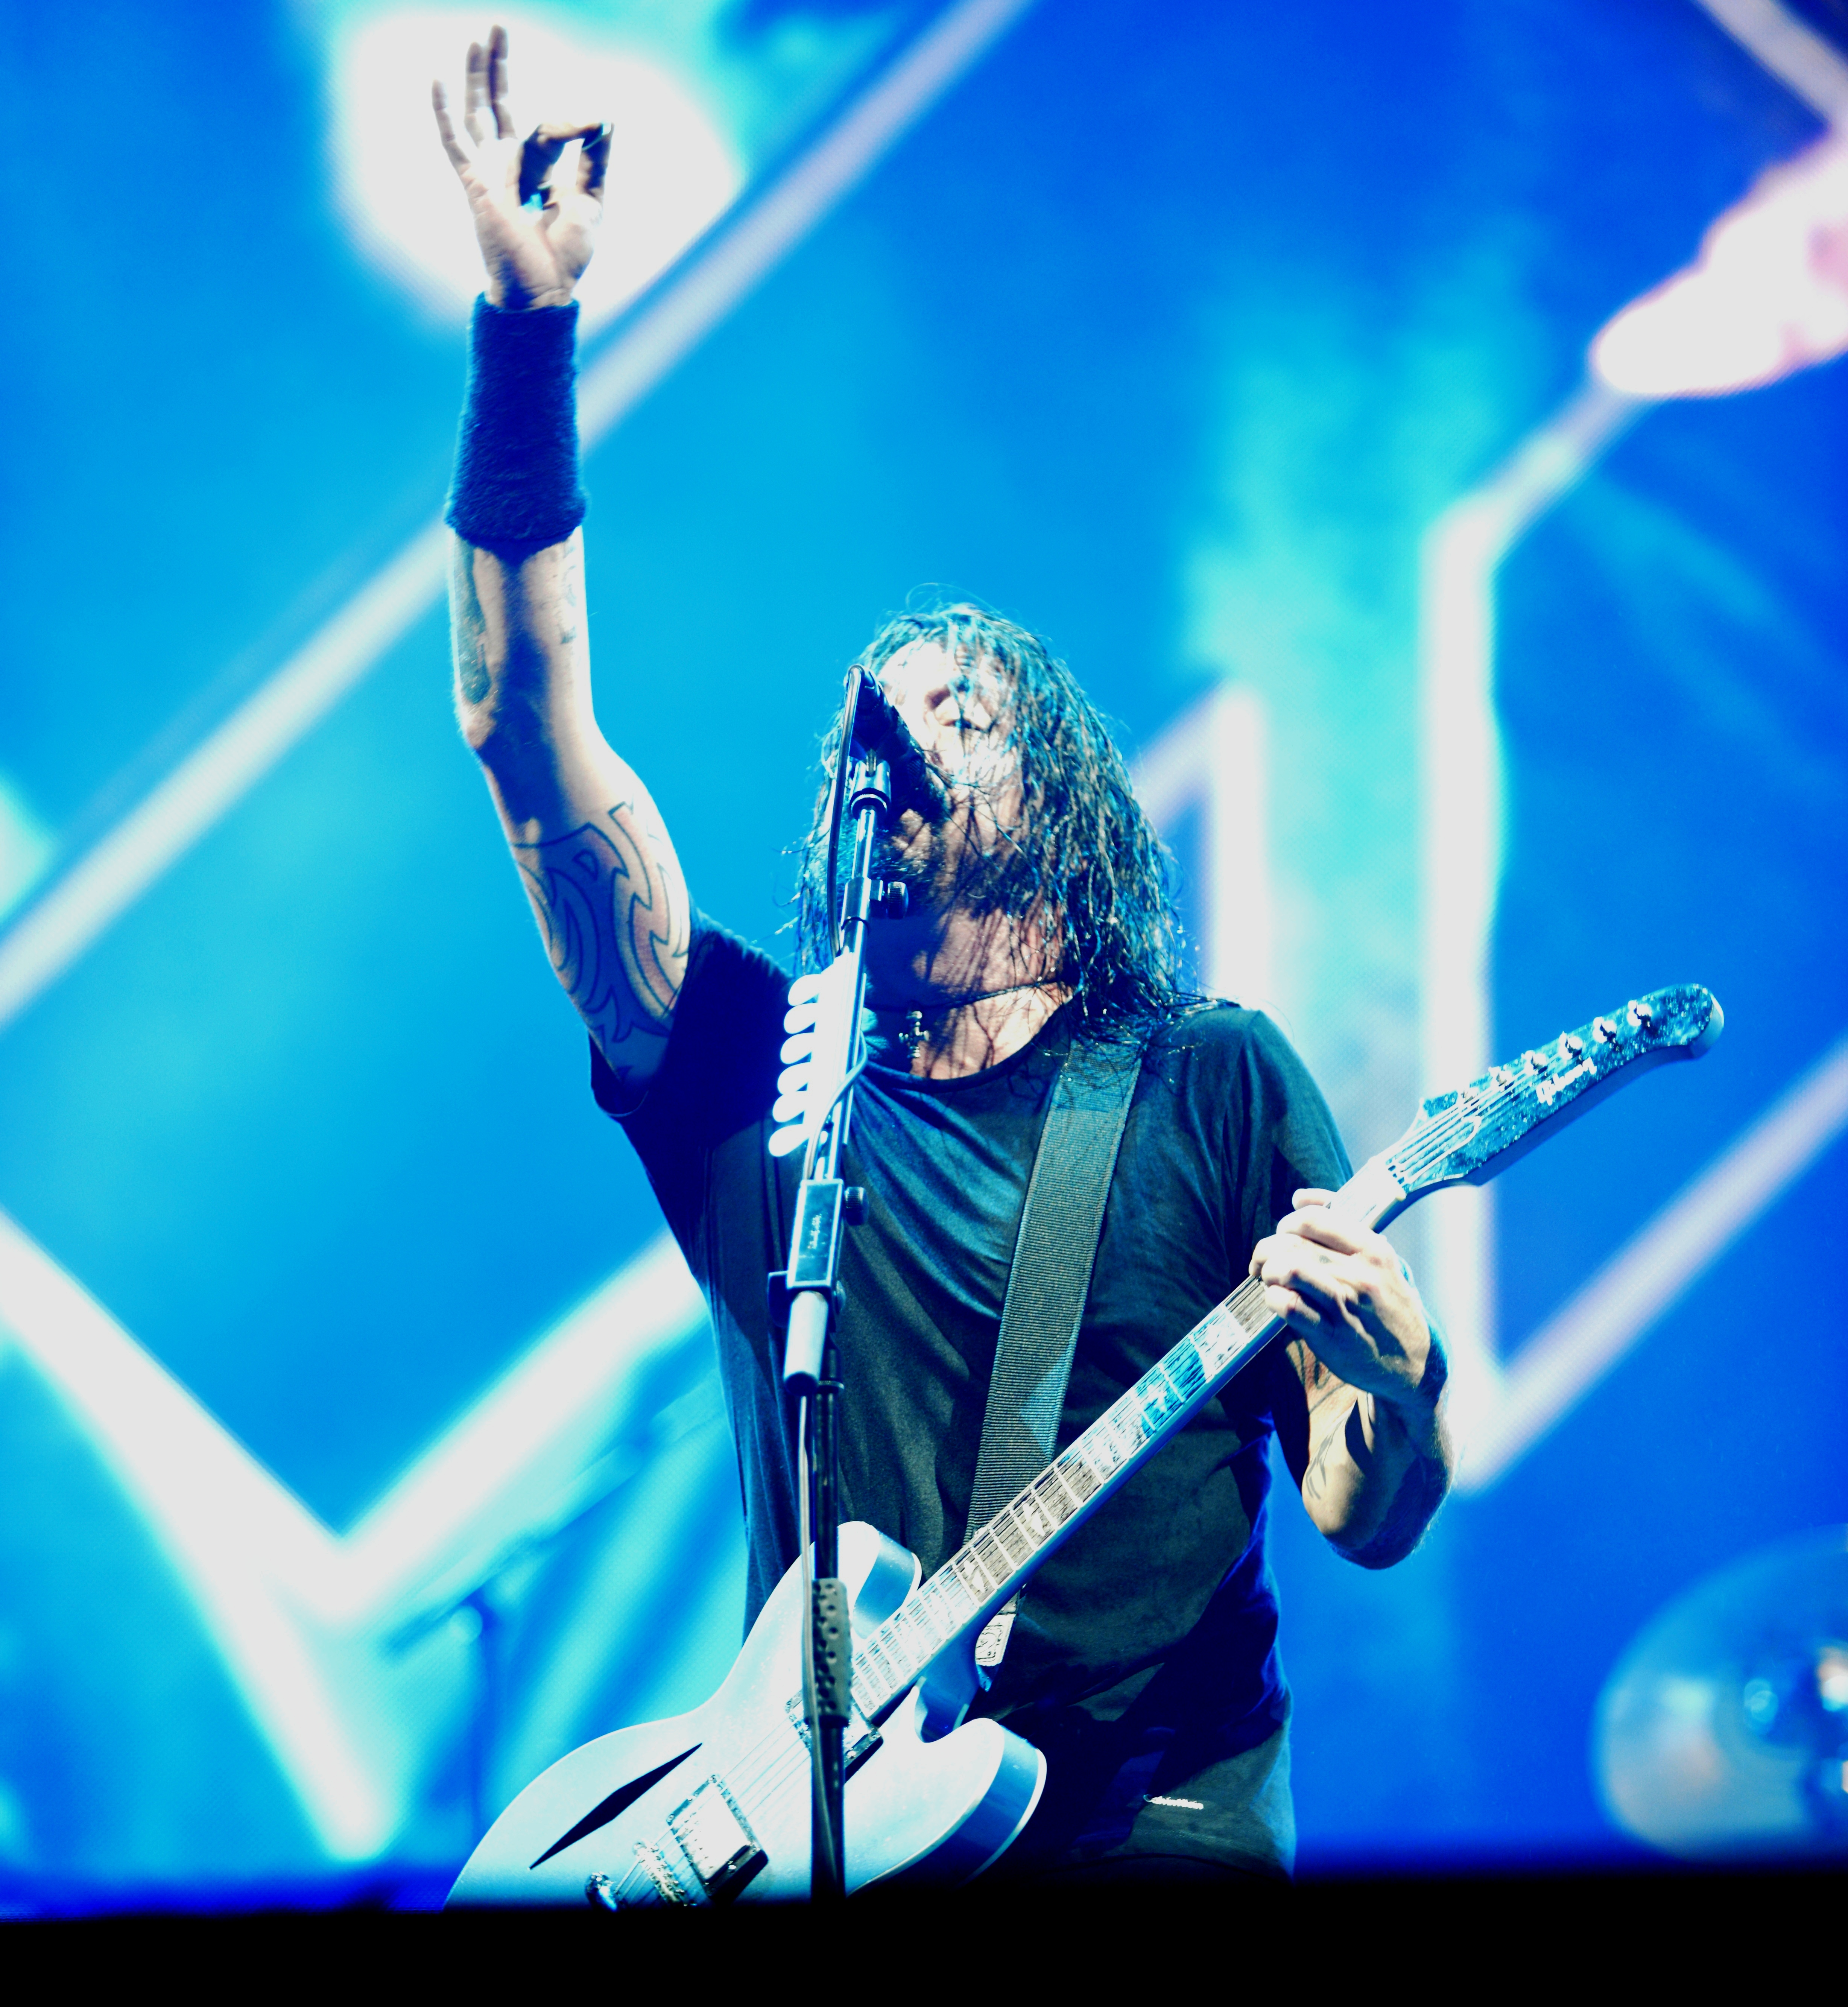
rock, rockroll, shows, guitarist, music, music artist, performance, musician, entertainment, concert, stage, bassist, performing arts, singing, event, plucked string instruments, pop music, public event, rock concert, string instrument, guitar, song